Big Two-Hearted River

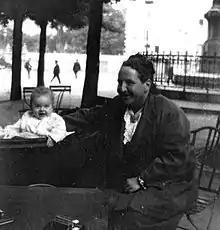
Gertrude Stein photographed with Hemingway's son Jack at La Closerie Des Lilas in 1924. Stein advised Hemingway to shorten the ending of "Big Two-Hearted River".

"Big Two-Hearted River" is a two-part short story written by American author Ernest Hemingway, published in the 1925 Boni & Liveright edition of "In Our Time", the first American volume of Hemingway's short stories. It features a single protagonist, Hemingway's recurrent autobiographical character Nick Adams, whose speaking voice is heard just three times. The story explores the destructive qualities of war which is countered by the healing and regenerative powers of nature. When it was published, critics praised Hemingway's sparse writing style and it became an important work in his canon.